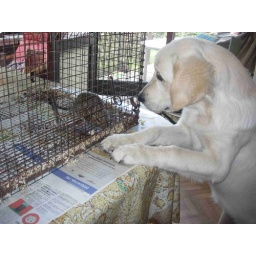
Alix is a female golden retriever and a service dog in training. Picture taken by her foster family.